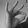
ASL letter: F